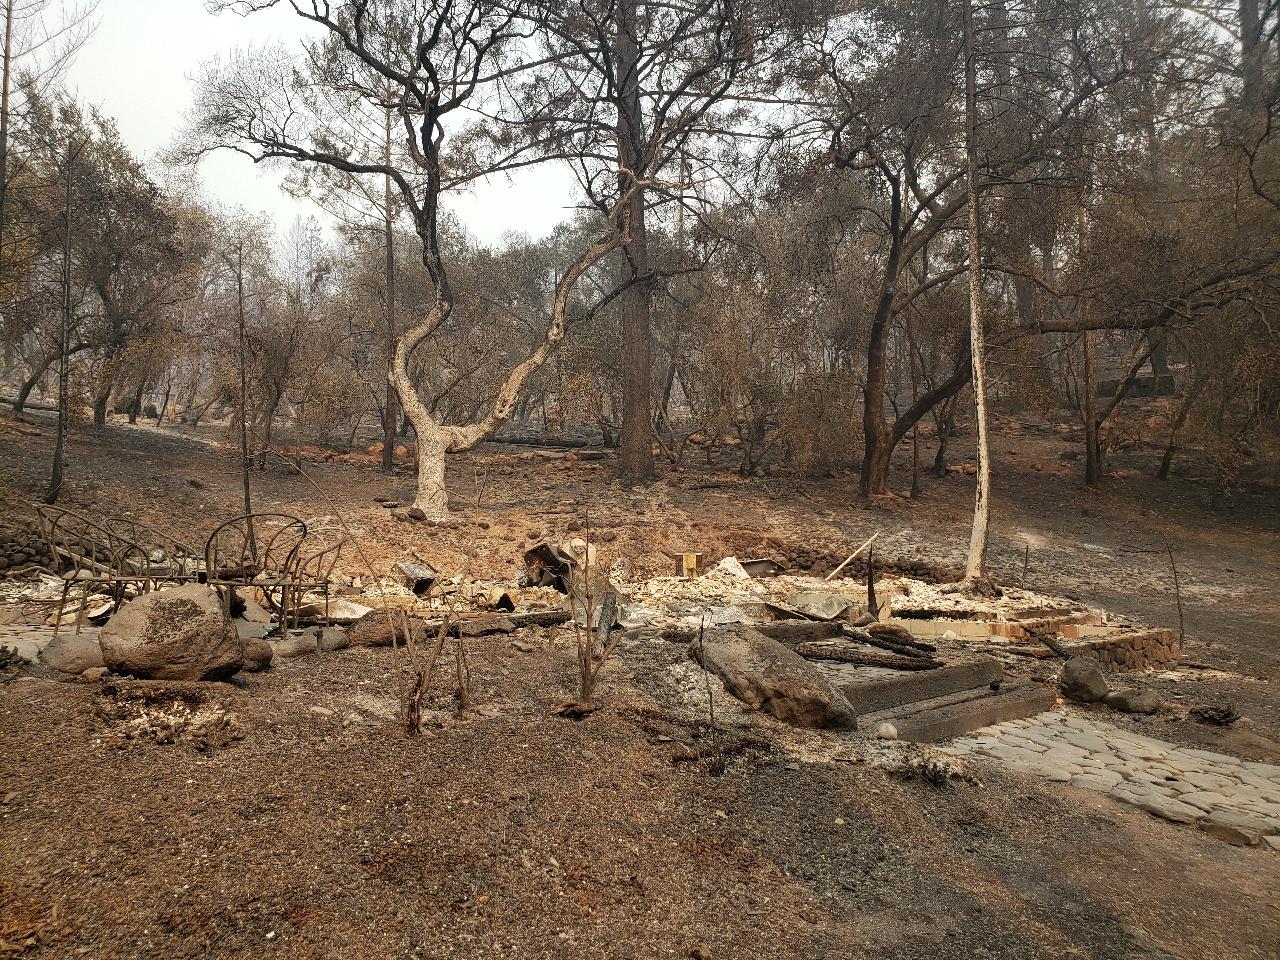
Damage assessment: destroyed